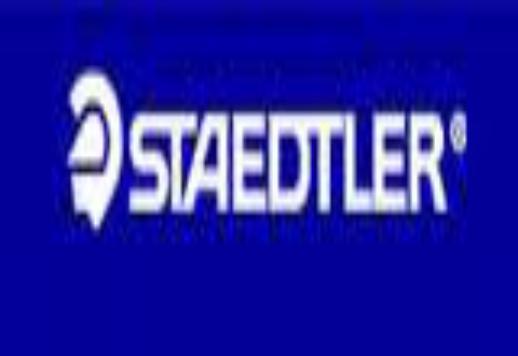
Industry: Necessities